Vice presidency of Dan Quayle

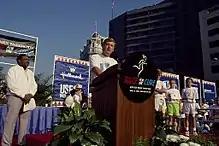
Quayle speaking at Race for the Cure in Washington, D.C. in 1990

Throughout his time as vice president, Quayle was characterized by some media outlets and journalists as being unprepared for the position. Given his position, his comments were heavily scrutinized for factual and grammatical errors. Contributing to this perception of Quayle was his tendency to make public statements that were either impossible ("I have made good judgments in the past. I have made good judgments in the future"), self-contradictory ("I believe we are on an irreversible trend toward more freedom and democracy, but that could change"), self-contradictory and confused ("The Holocaust was an obscene period in our nation's history. ... No, not our nation's, but in World War II. I mean, we all lived in this century. I didn't live in this century, but in this century's history"), or just confused (such as the comments he made in a May 1989 address to the United Negro College Fund (UNCF). Commenting on the UNCF's slogan—which is "a mind is a terrible thing to waste"—Quayle said, "You take the UNCF model that what a waste it is to lose one's mind or not to have a mind is being very wasteful. How true that is").